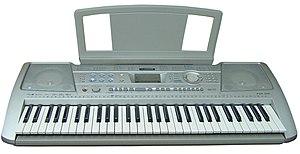
Clavier électronique Yamaha PSR-290 YAMAHA PSR-290